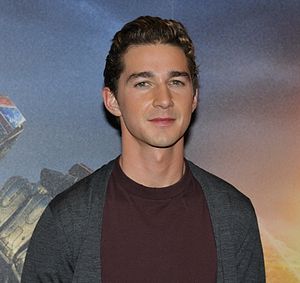
Shia LaBeouf
Shia Saide LaBeouf er en amerikansk skuespiller. Han har bl.a. medvirket i filmene Transformers, Indiana Jones og Krystalkraniets Kongerige, Lawless og Disturbia.